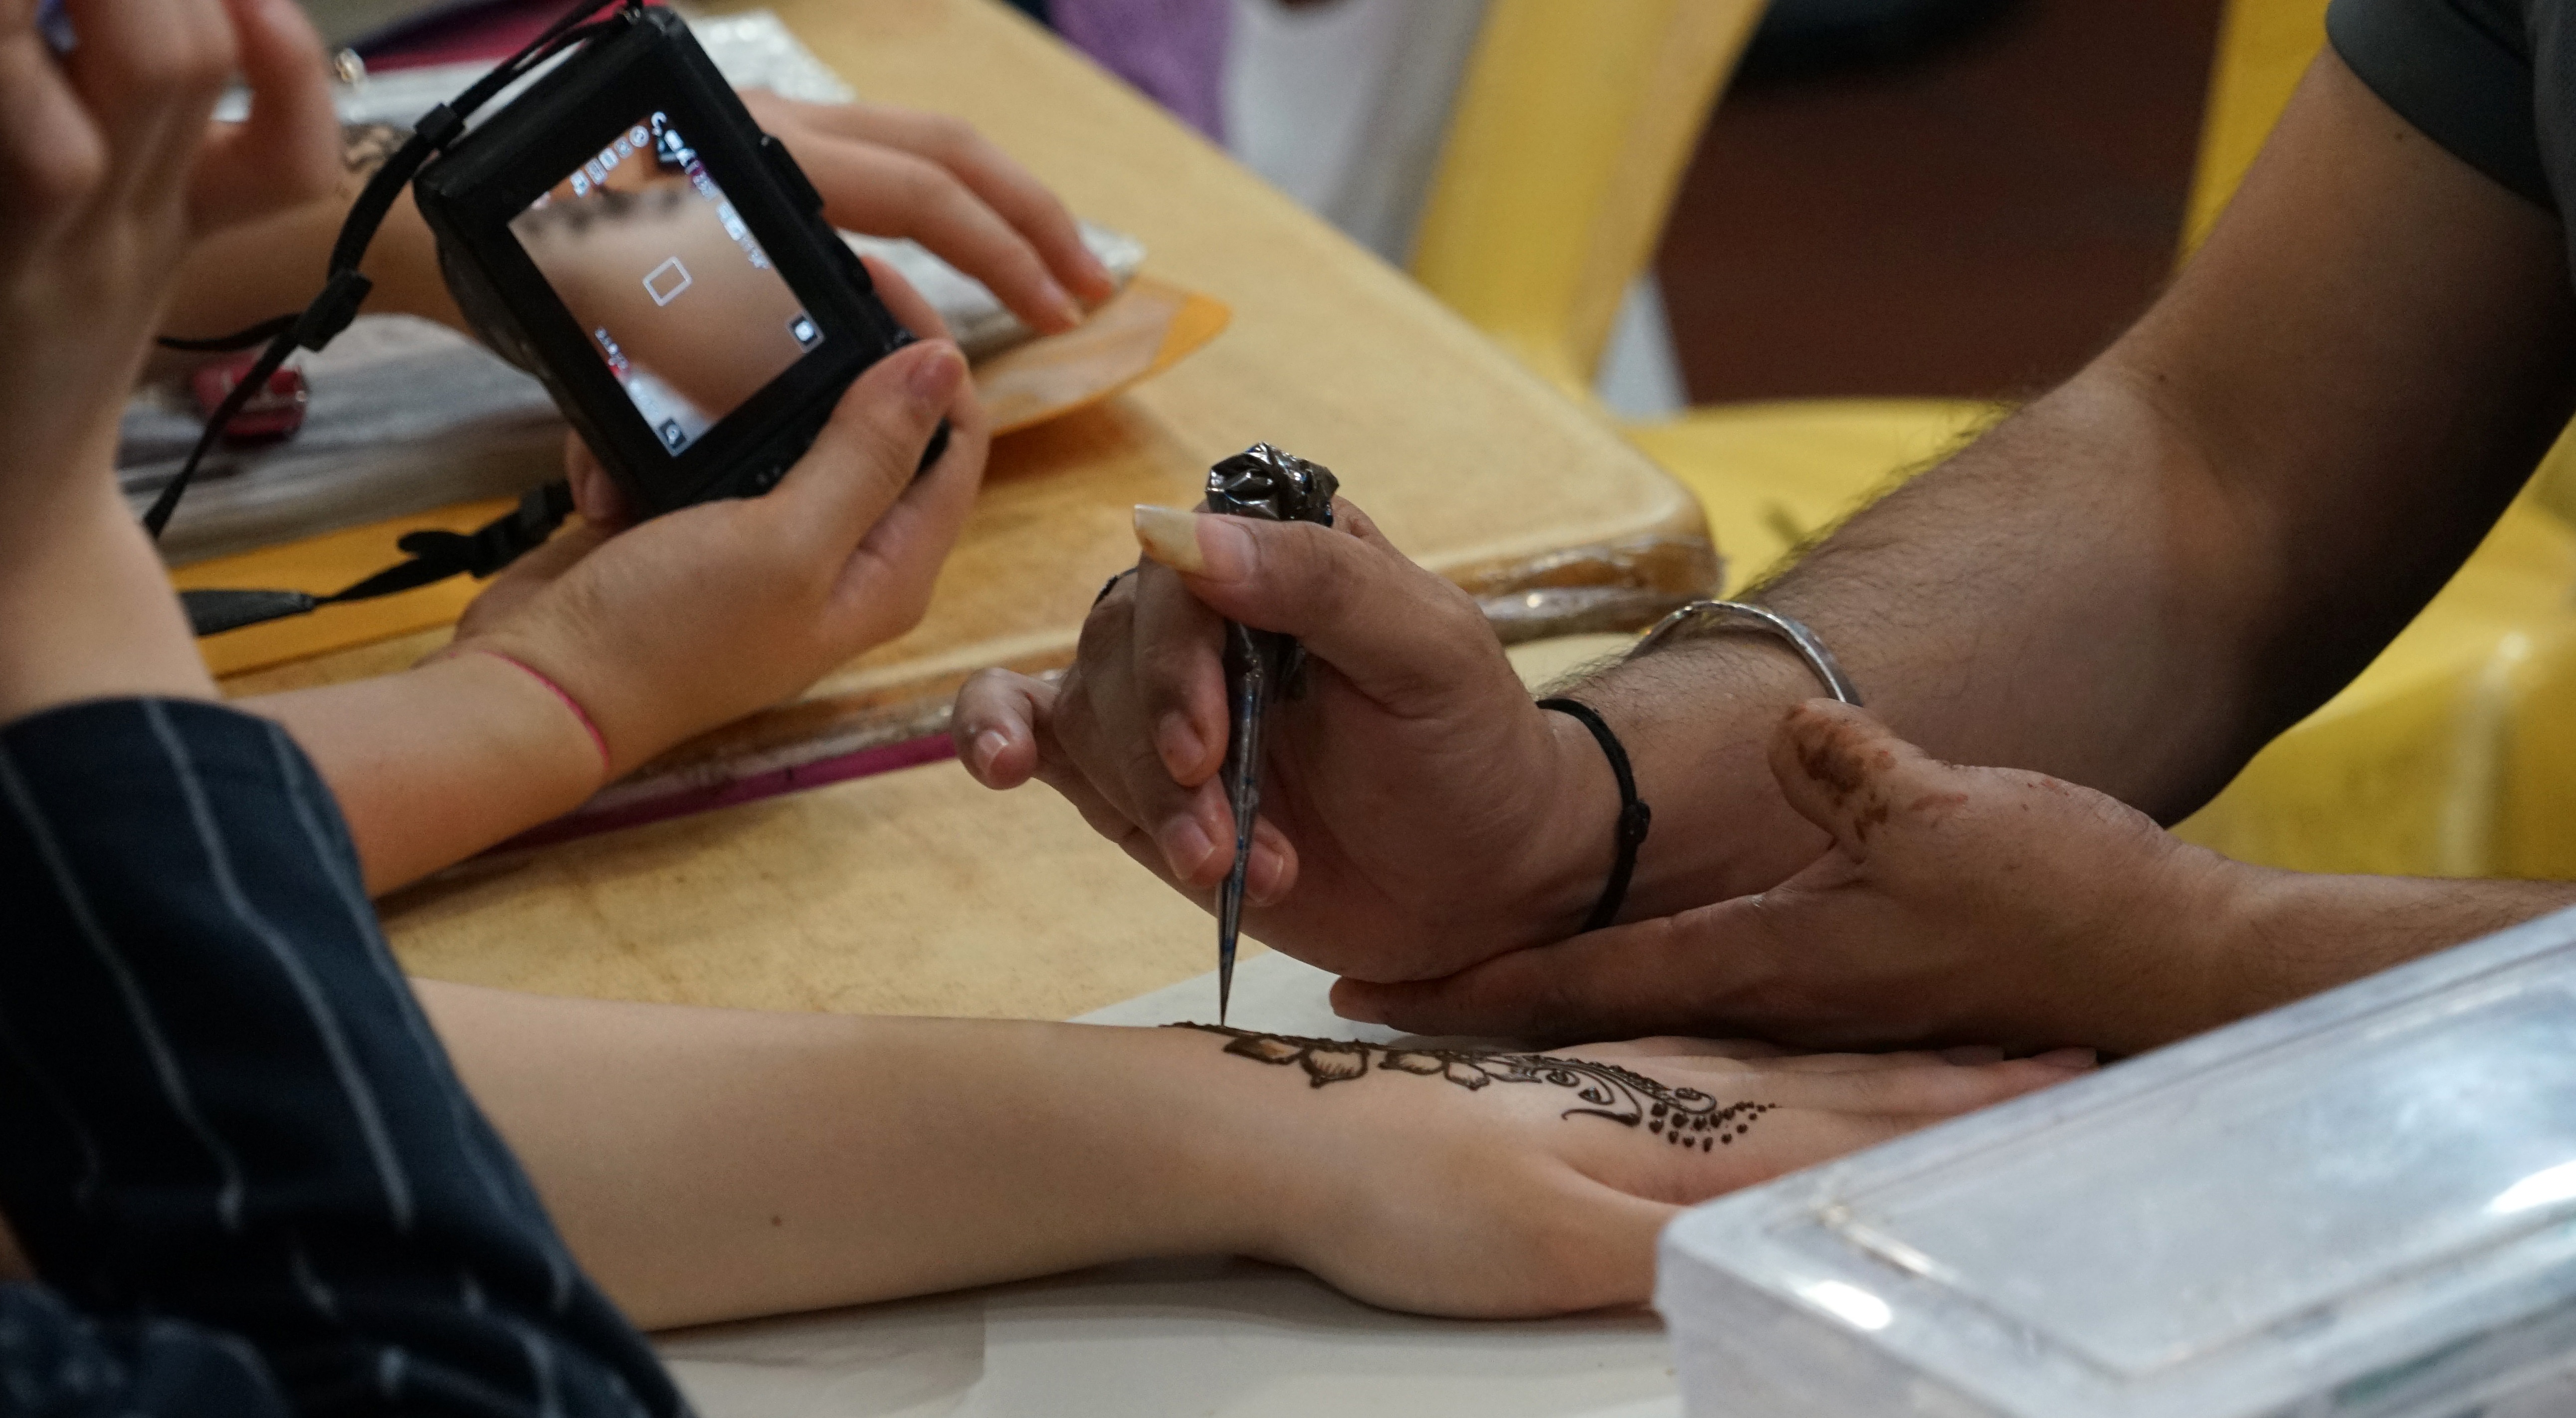
hand, leg, clothing, muscle, mouth, human body, art, singapore, hand painting, little india